Winfield Scott

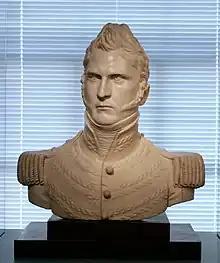
Bust of Scott by William Rush, c. 1814

Later, in July 1814, a scouting expedition led by Scott was ambushed, beginning the Battle of Lundy's Lane. Scott's brigade was decimated after British troops led by General Gordon Drummond arrived as reinforcements, and he was placed in the reserve in the second phase of the battle. Scott was later severely wounded while seeking a place to commit his reserve forces. He believed that Brown's decision to refrain from fully committing his strength at the outset of this battle resulted in the destruction of Scott's brigade and many unnecessary deaths. The battle ended inconclusively after Brown ordered his army to withdraw, effectively bringing an end to the invasion. Scott spent the following months convalescing under the supervision of military doctors and physician Philip Syng Physick.